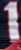
Number: 1